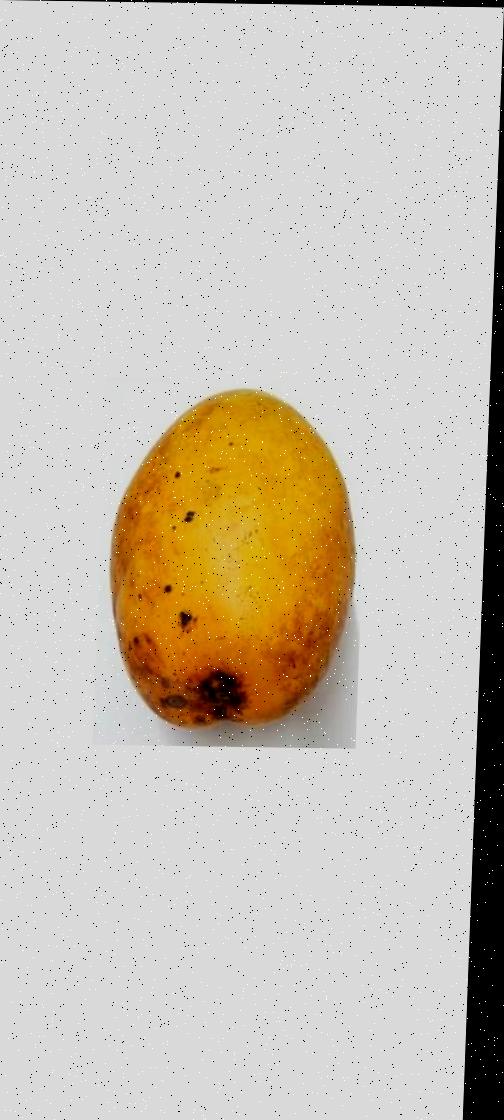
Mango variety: Bari-11